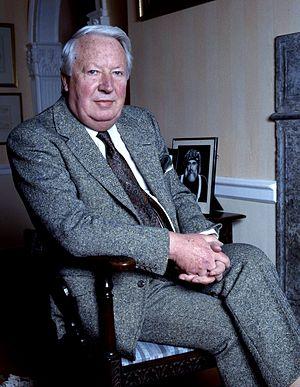
Le deuxième cabinet fantôme d’Edward Heath a été créé après que le Parti conservateur et perdu les élections générales de février 1974. Il était dirigé par le Leader du Parti conservateur Edward Heath et mettait en vedette d’éminents politiciens conservateurs du passé et du futur. Le successeur de Heath Margaret Thatcher, le futur secrétaire à l’Intérieur William Whitelaw, et deux futurs secrétaires aux Affaires étrangères, Lord Carrington et Francis Pym. Pour la première fois dans l’histoire, une élection à la direction du parti a eu lieu en 1975 pour le Parti conservateur alors que le poste n’était pas vacant. Margaret Thatcher a contesté Heath, avec qui la majorité du parti était mécontent à cause des défaites répétées aux élections. Elle a gagné, devenant la première femme leader d’un grand parti politique en Grande-Bretagne.